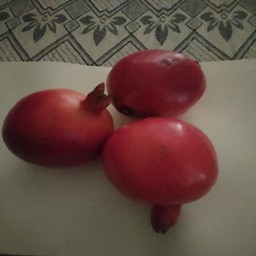
Fruit: Pomegranate
Quality: Good